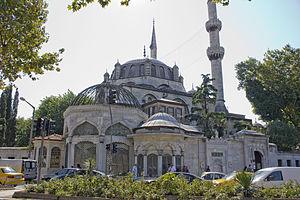
La Mosquée Yeni Valide est une mosquée impériale ottomane